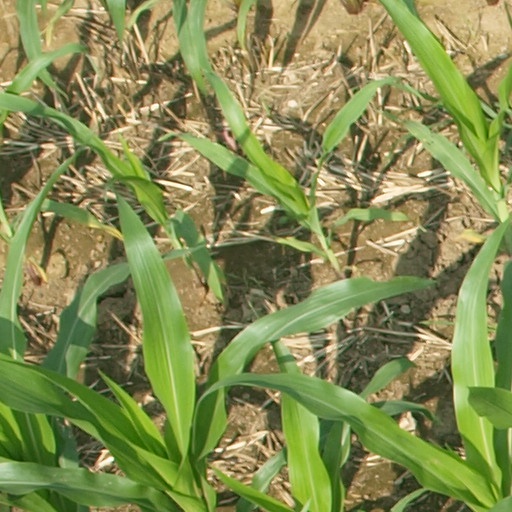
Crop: maize; corn